Amel Khamtache

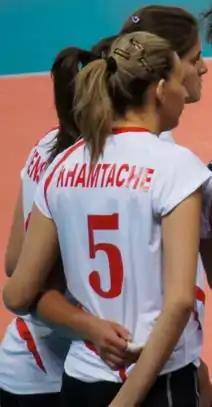
Amel Khamtache

Amel Khamtache (born May 4, 1981 in Béjaïa) is an Algerian indoor volleyball and beach volleyball player.